FC Vitosha Bistritsa

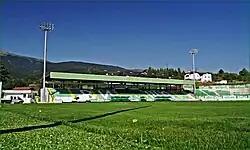
Vitosha Stadium

Vitosha finished the 2015–16 V Group in second place after CSKA Sofia, but due to the adoption of a new league structure for the Second League, they were promoted again. In the meantime, the club started investing in a youth academy consisting of five youth teams for the 2016–17 season and reconstruction works on the club's stadium. On May 3, 2017, Vitosha presented an update of their current club crest. A few days later, on May 8, 2017, they also signed a sponsorship agreement with Bulgarian gambling company Efbet for the upcoming two seasons.